Tranquility (ISS module)

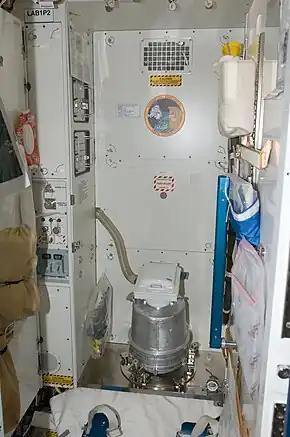
Space toilet inside Node 3, after relocation from the U.S. lab

The module's life-support system (ECLSS) recycles waste water for crew use and generates oxygen for the crew to breathe. In addition, "Tranquility" contains an atmosphere revitalization system to remove contaminants from the atmosphere and monitor/control the atmosphere constituents of the ISS. "Tranquility" also contains a Waste and Hygiene Compartment (toilet) for supporting the on-board crew.